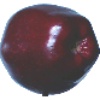
Label: red_delicious_apple